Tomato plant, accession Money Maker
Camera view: bottom (45 deg); turntable rotation: 330 degrees
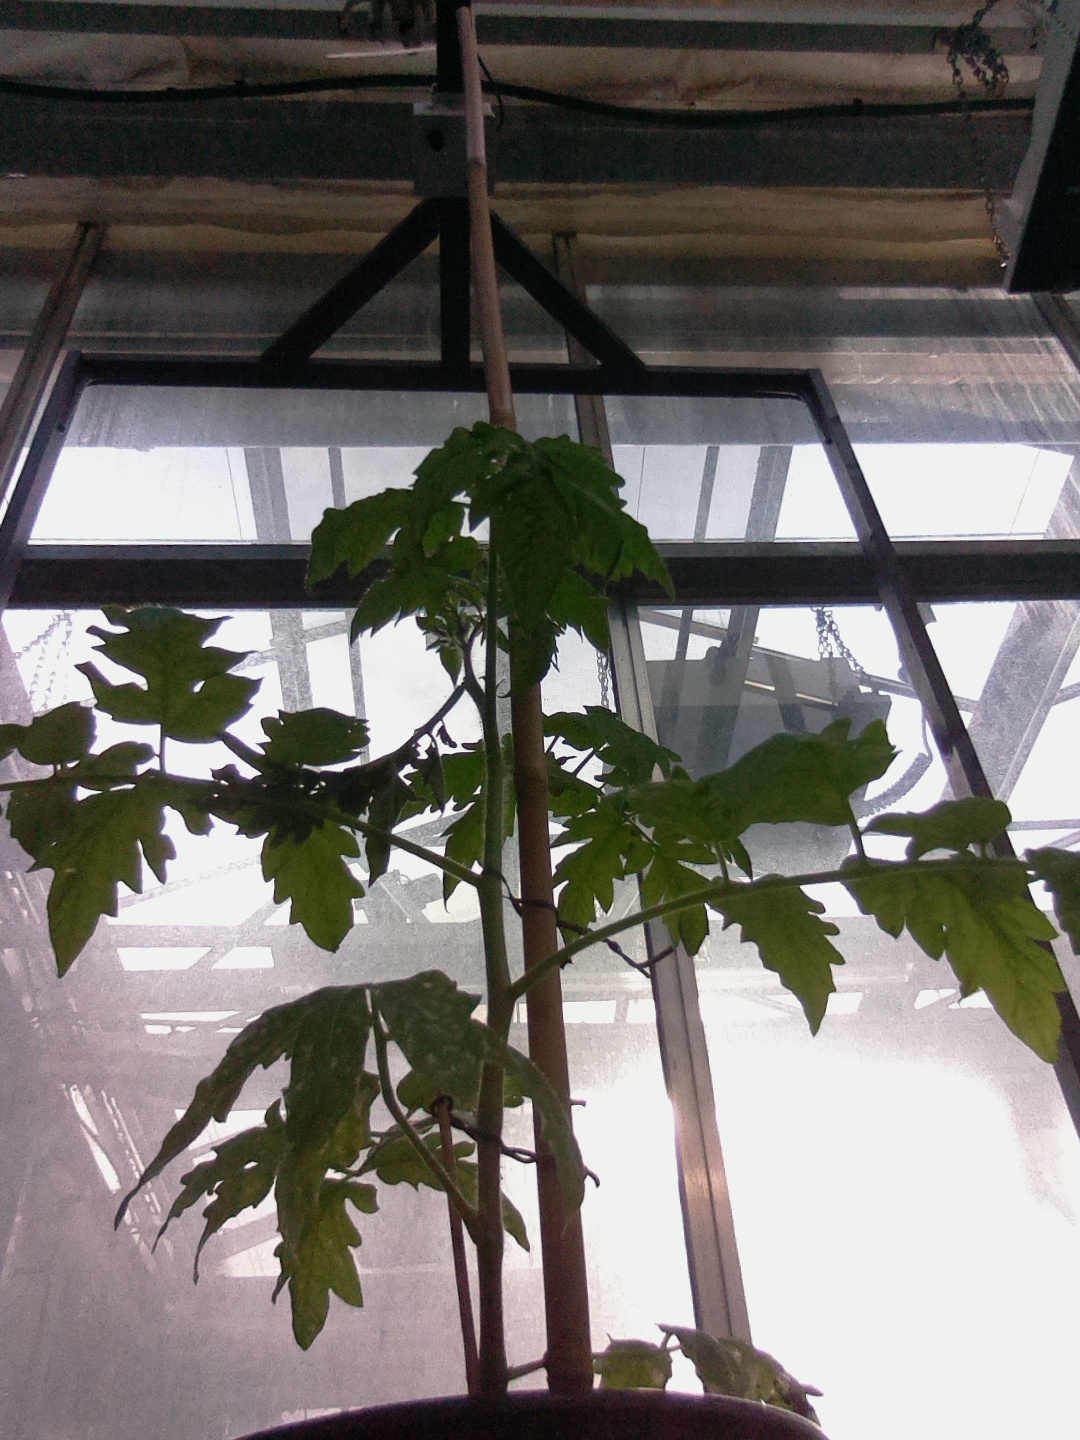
BBCH growth stage 14: 8 of true leaves visible